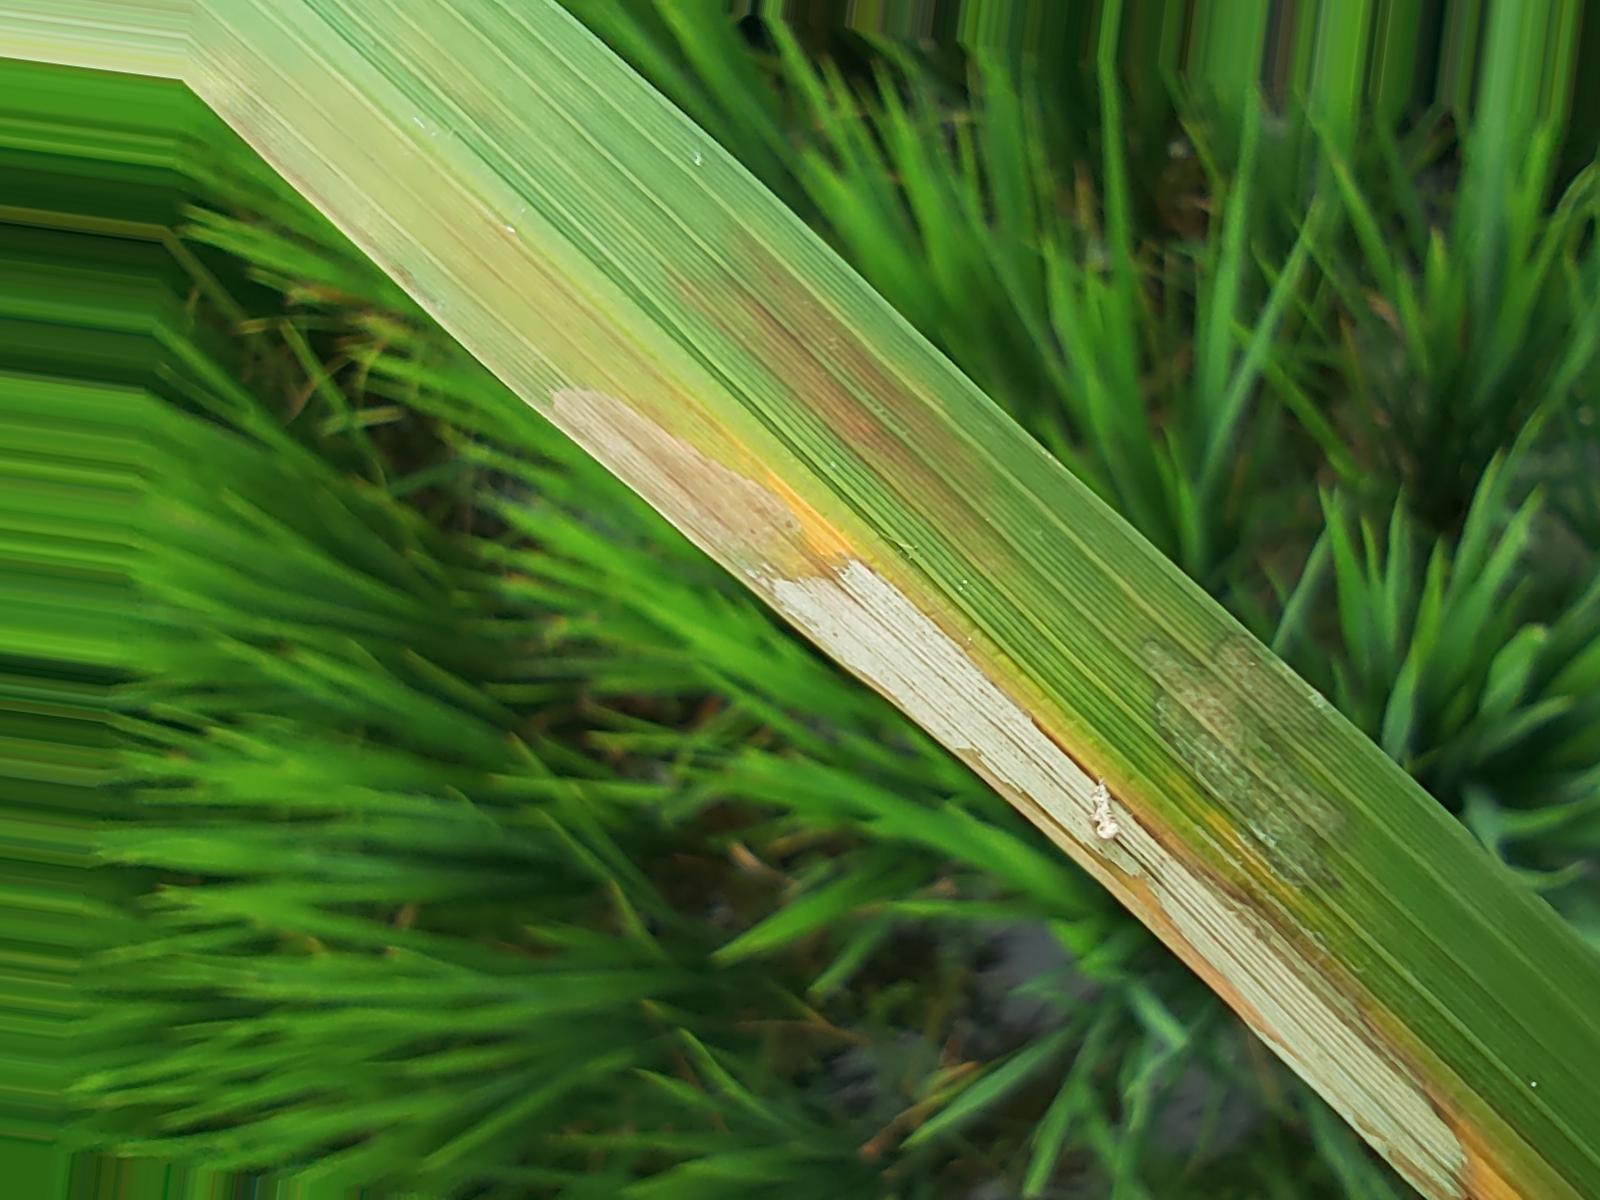
Nhãn: Bệnh Đốm Vằn ( Khô vằn ) ( Sheath Blight )